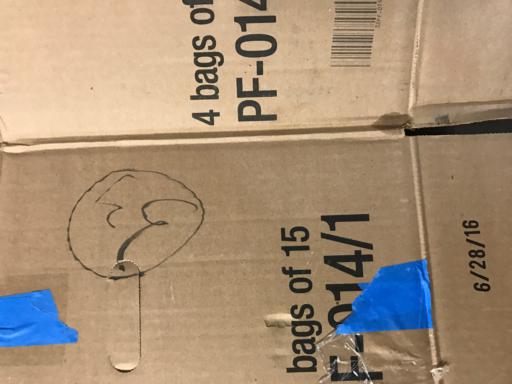
Label: cardboard